Battle of Ibera

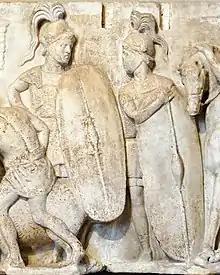

Most male Roman citizens were liable for military service and would serve as infantry, a better-off minority providing a cavalry component. Traditionally, when at war the Romans would raise two legions, each of 4,200 infantry and 300 cavalry. Approximately 1,200 of the infantry, poorer or younger men unable to afford the armour and equipment of a standard legionary, served as javelin-armed skirmishers, known as velites. They carried several javelins, which would be thrown from a distance; a short sword; and a shield. The balance were equipped as heavy infantry, with body armour, a large shield and short thrusting swords. They were divided into three ranks, of which the front rank also carried two javelins, while the second and third ranks had a thrusting spear instead. Both legionary sub-units and individual legionaries fought in relatively open order. It was the long-standing Roman procedure to elect two men each year, known as consuls, to each lead an army. An army was usually formed by combining a Roman legion with a similarly sized and equipped legion provided by their Latin allies; allied legions usually had a larger attached complement of cavalry than Roman ones.